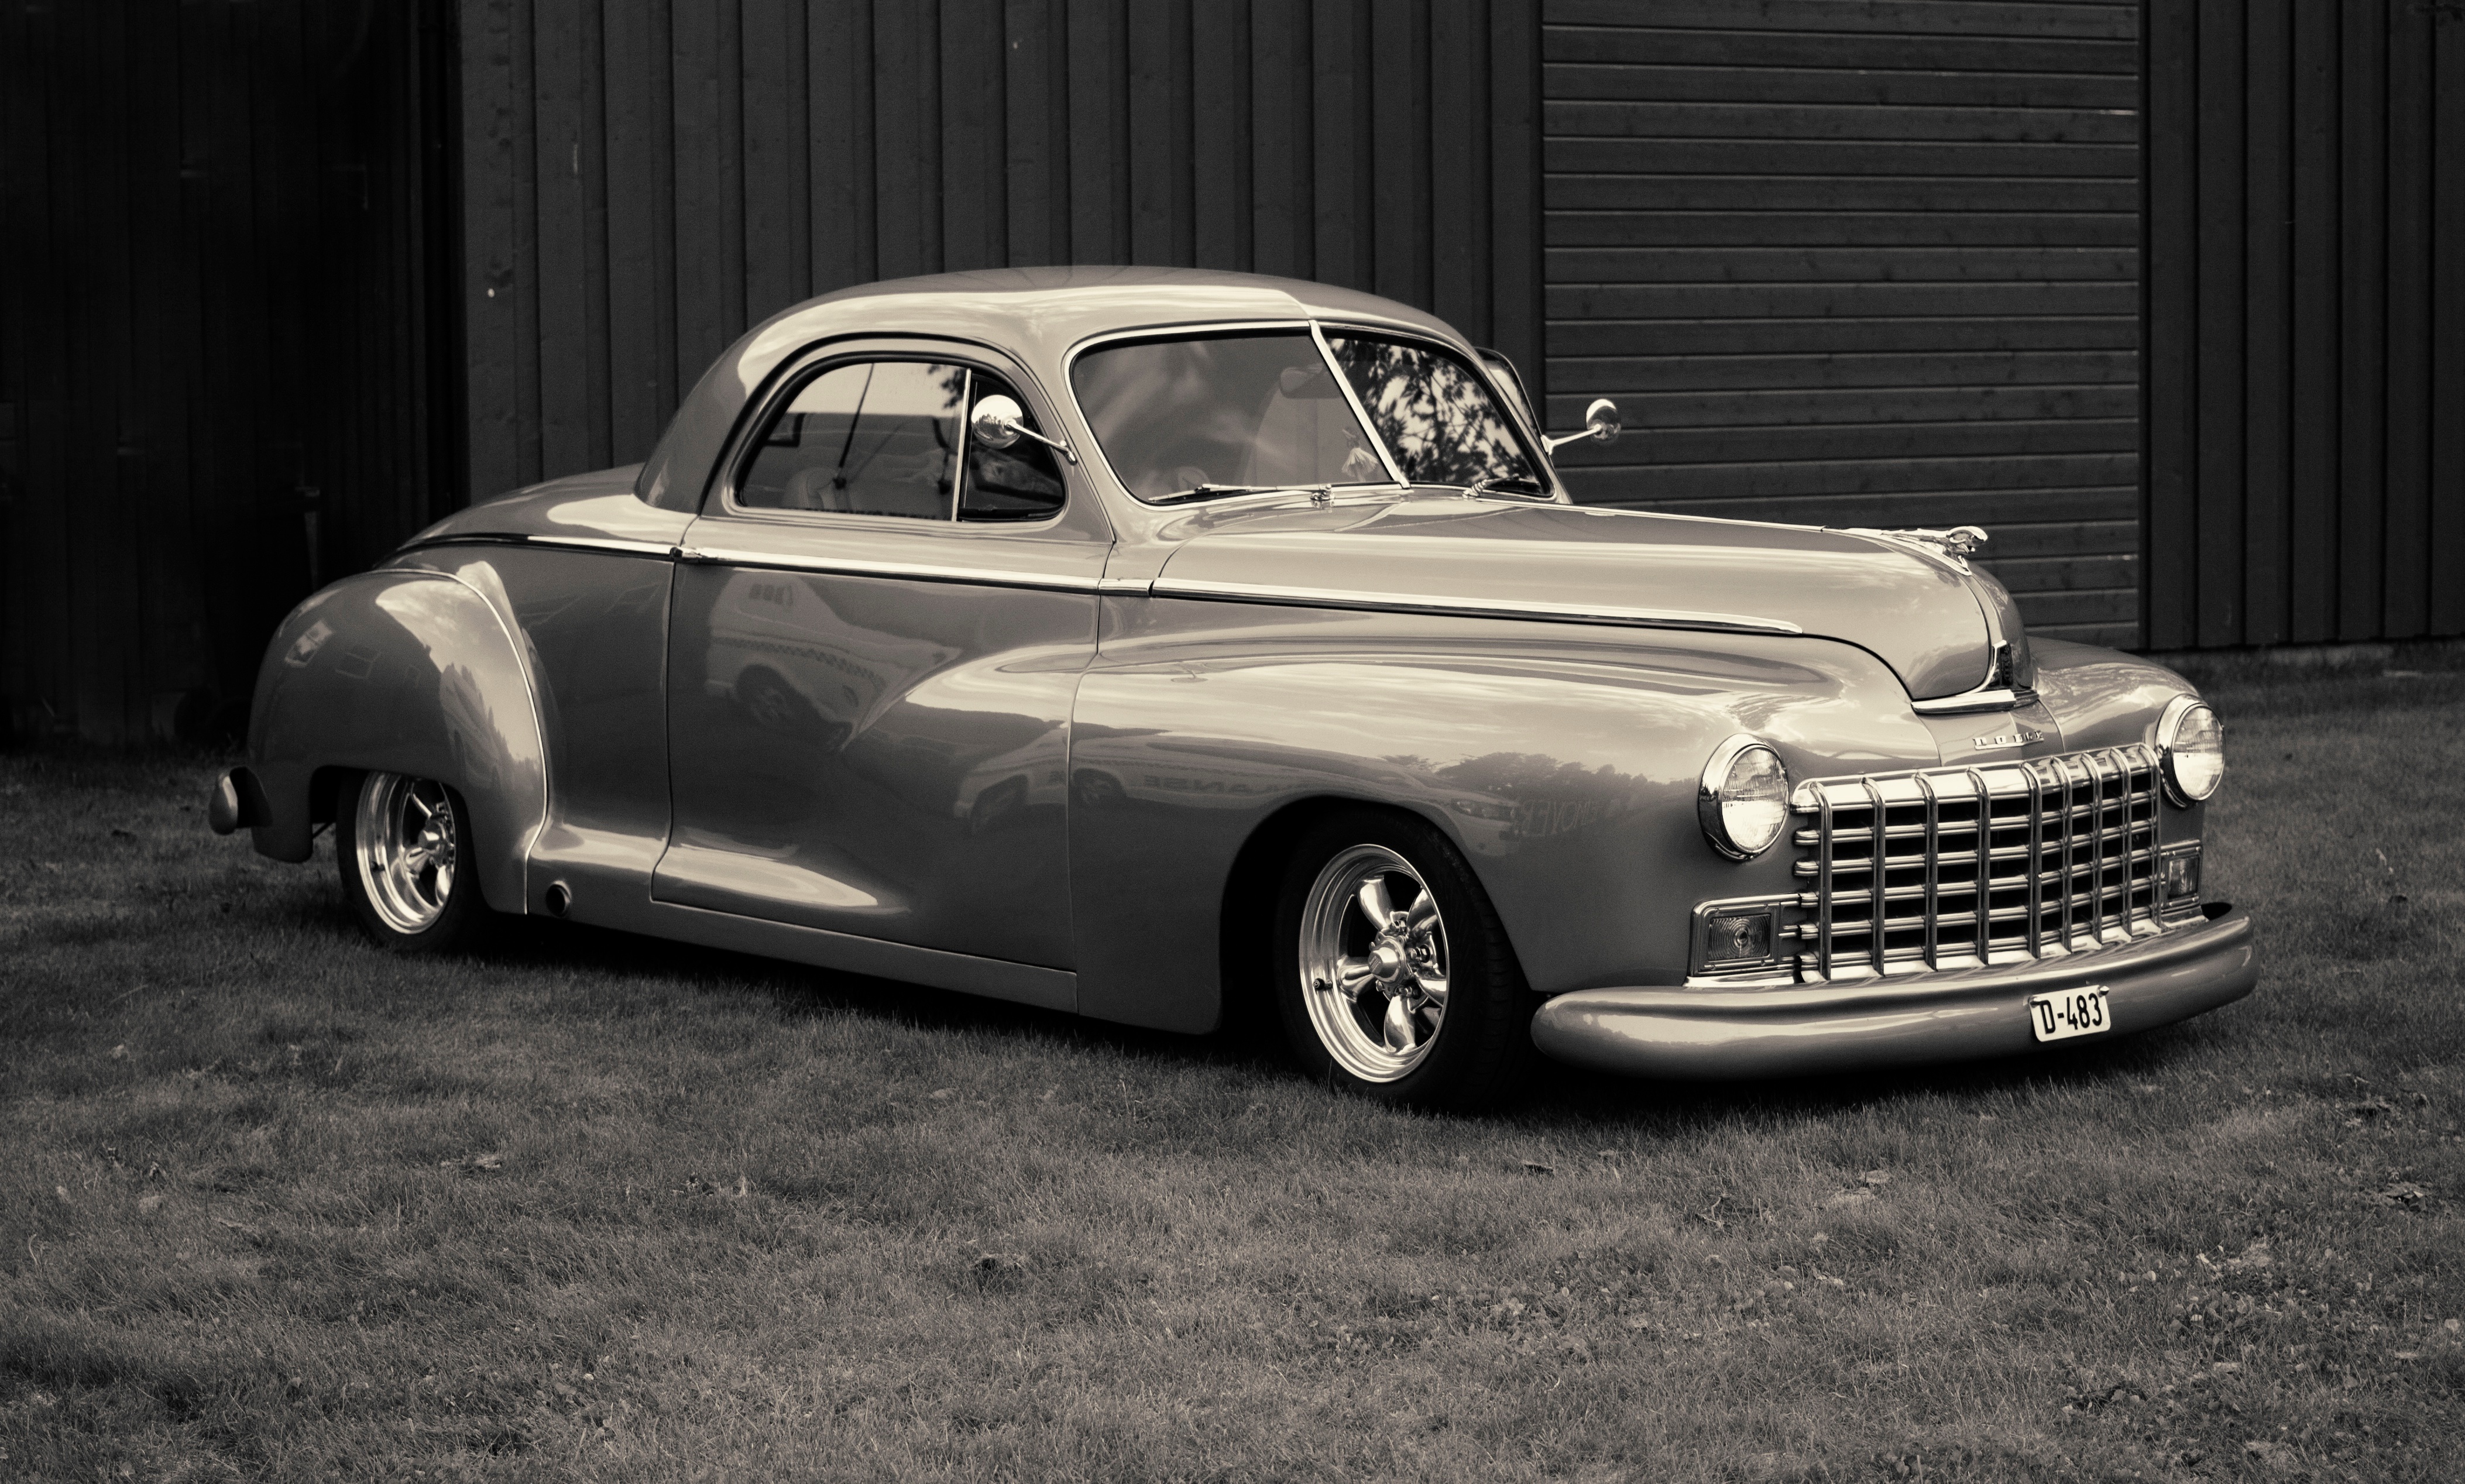
car, vehicle, motor vehicle, sedan, antique car, hot rod, land vehicle, automobile make, automotive exterior, compact car, automotive design, luxury vehicle, mid size car, full size car